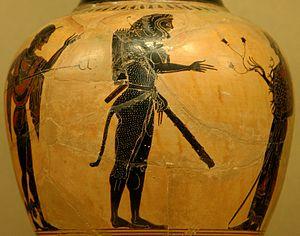
Héraclès accueilli dans l'Olympe par Hermès (à gauche) et Athéna (à droite). Œnochoé à figures noires, v. 520 av. J.-C.